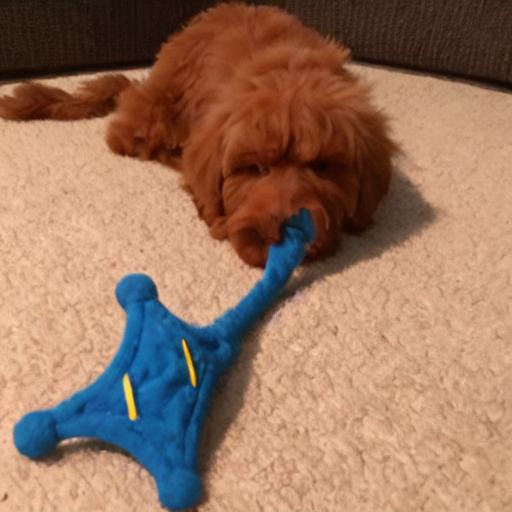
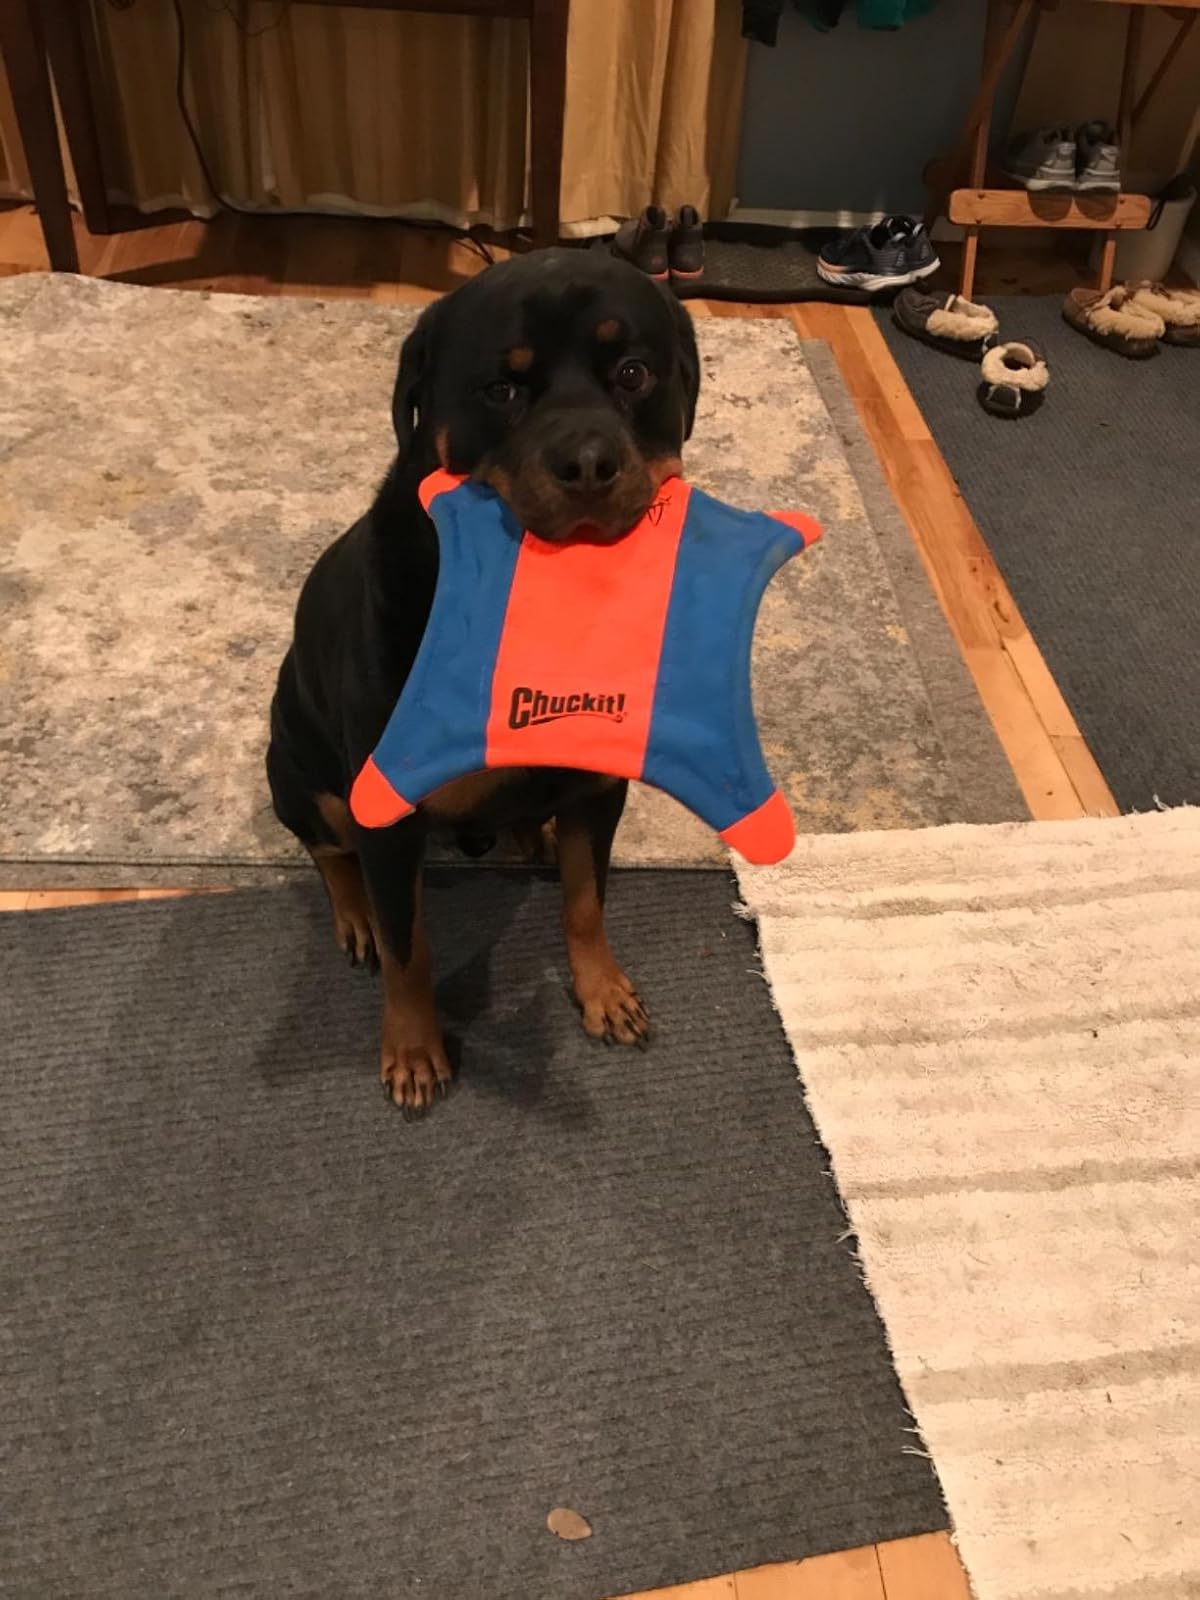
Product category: items_toy
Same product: no